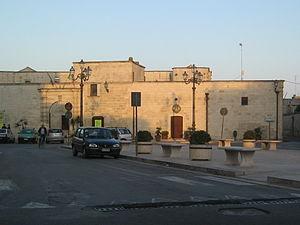
San Cassiano est une commune italienne de la province de Lecce dans la région des Pouilles.